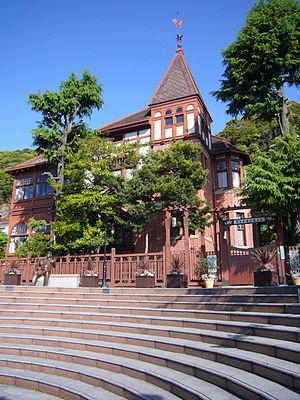
Chūō est un des 9 arrondissements de Kobe au Japon. Sa superficie est de 28,46 km², et sa population de 127 602 habitants.